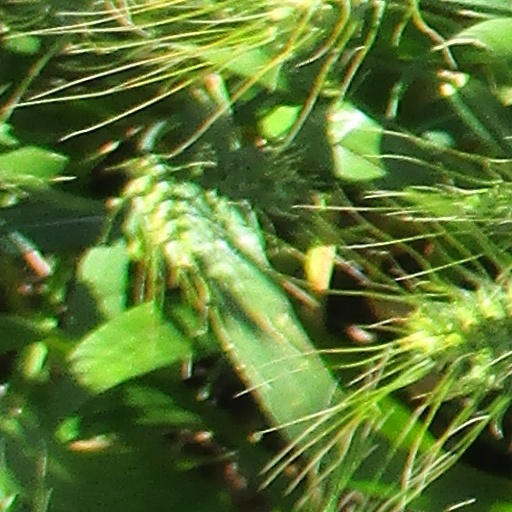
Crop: wheat